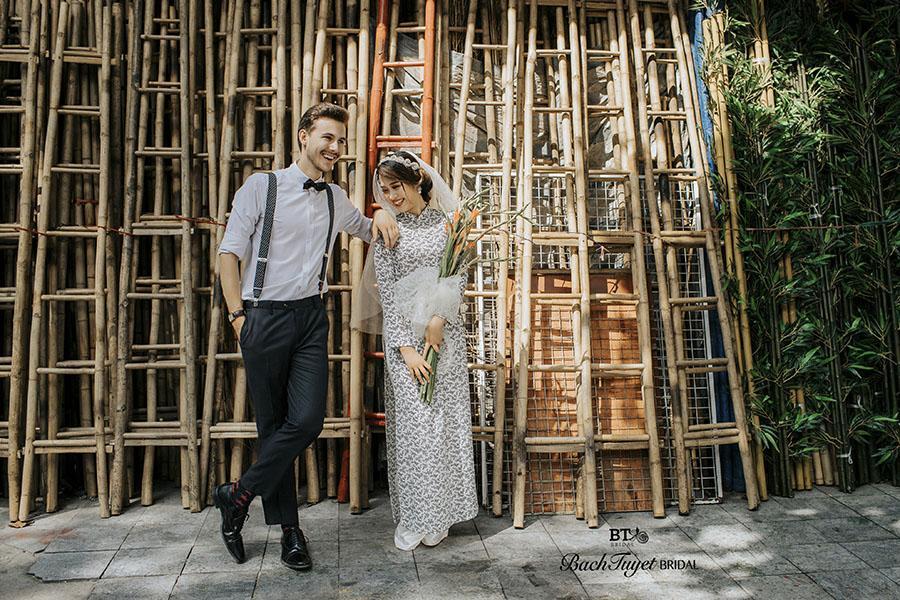
người đàn ông đang đặt tay lên vai của người phụ nữ